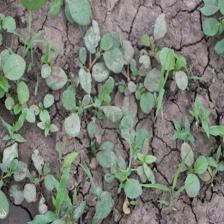
Label: BroadLeafWeed